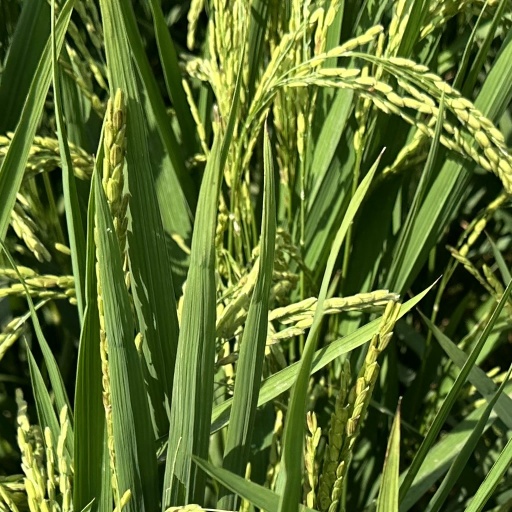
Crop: rice